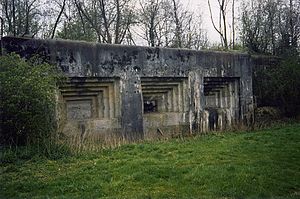
Slaget ved Fort Eben-Emael / Slaget / Fort Eben-Emael
En af Fort Eben-Emaels kasematter, "Maastricht 2"
Slaget ved Fort Eben-Emael var et slag mellem belgiske og tyske styrker, der foregik den 10. og 11. maj 1940 som led i Fall Gelb, den tyske invasion af Holland, Belgien, Luxembourg og Frankrig. Angrebet blev udført af tyske faldskærmsjægere, der havde til opgave at erobre Fort Eben-Emael, en belgisk fæstning hvis artilleri dominerede flere vigtige broer over Albert Kanalen, som tyske tropper ville bruge til at trænge ind i Belgien. Mens nogle af de luftbårne tyske tropper angreb fortet og satte dets artilleri ud af spillet, angreb andre samtidig broerne over kanalen og erobrede dem. Efter at have neutraliseret fæstningen fik de luftbårne tropper ordre til at beskytte broerne mod belgiske modangreb, indtil tyske landstyrker fra 18. Arme nåede frem til dem.